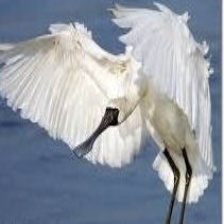
Species: BLACK FACED SPOONBILL
Scientific name: PLATALEA MINOR
ImageNet parent category: spoonbill